Desert monitor

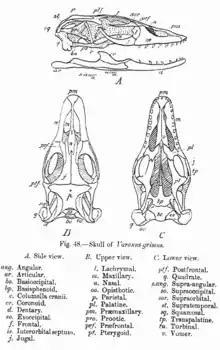
Skull of "Varanus griseus"

"V. g. caspius" (Caspian monitor) has five to eight bands on its back, 13-19 bands on its tail, a plain tail tip, and about 143 rows of scales in the middle section of its body. The Caspian monitor is found from the eastern shore of the Caspian Sea and east to the Central Asian plateaus, as well as islets of the Aral Sea. They can be found at elevations up to 800 meters in the Kopet Dag Mountains, northern Iran, western and southern Afghanistan and as far as south as western Pakistan. It is best-known from the secretions of Turkmenistan, Kazakhstan, Uzbekistan, Kyrgyzstan and Tajikistan.